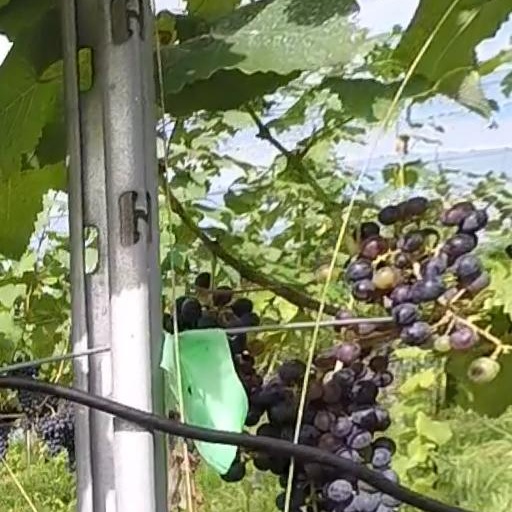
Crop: grape